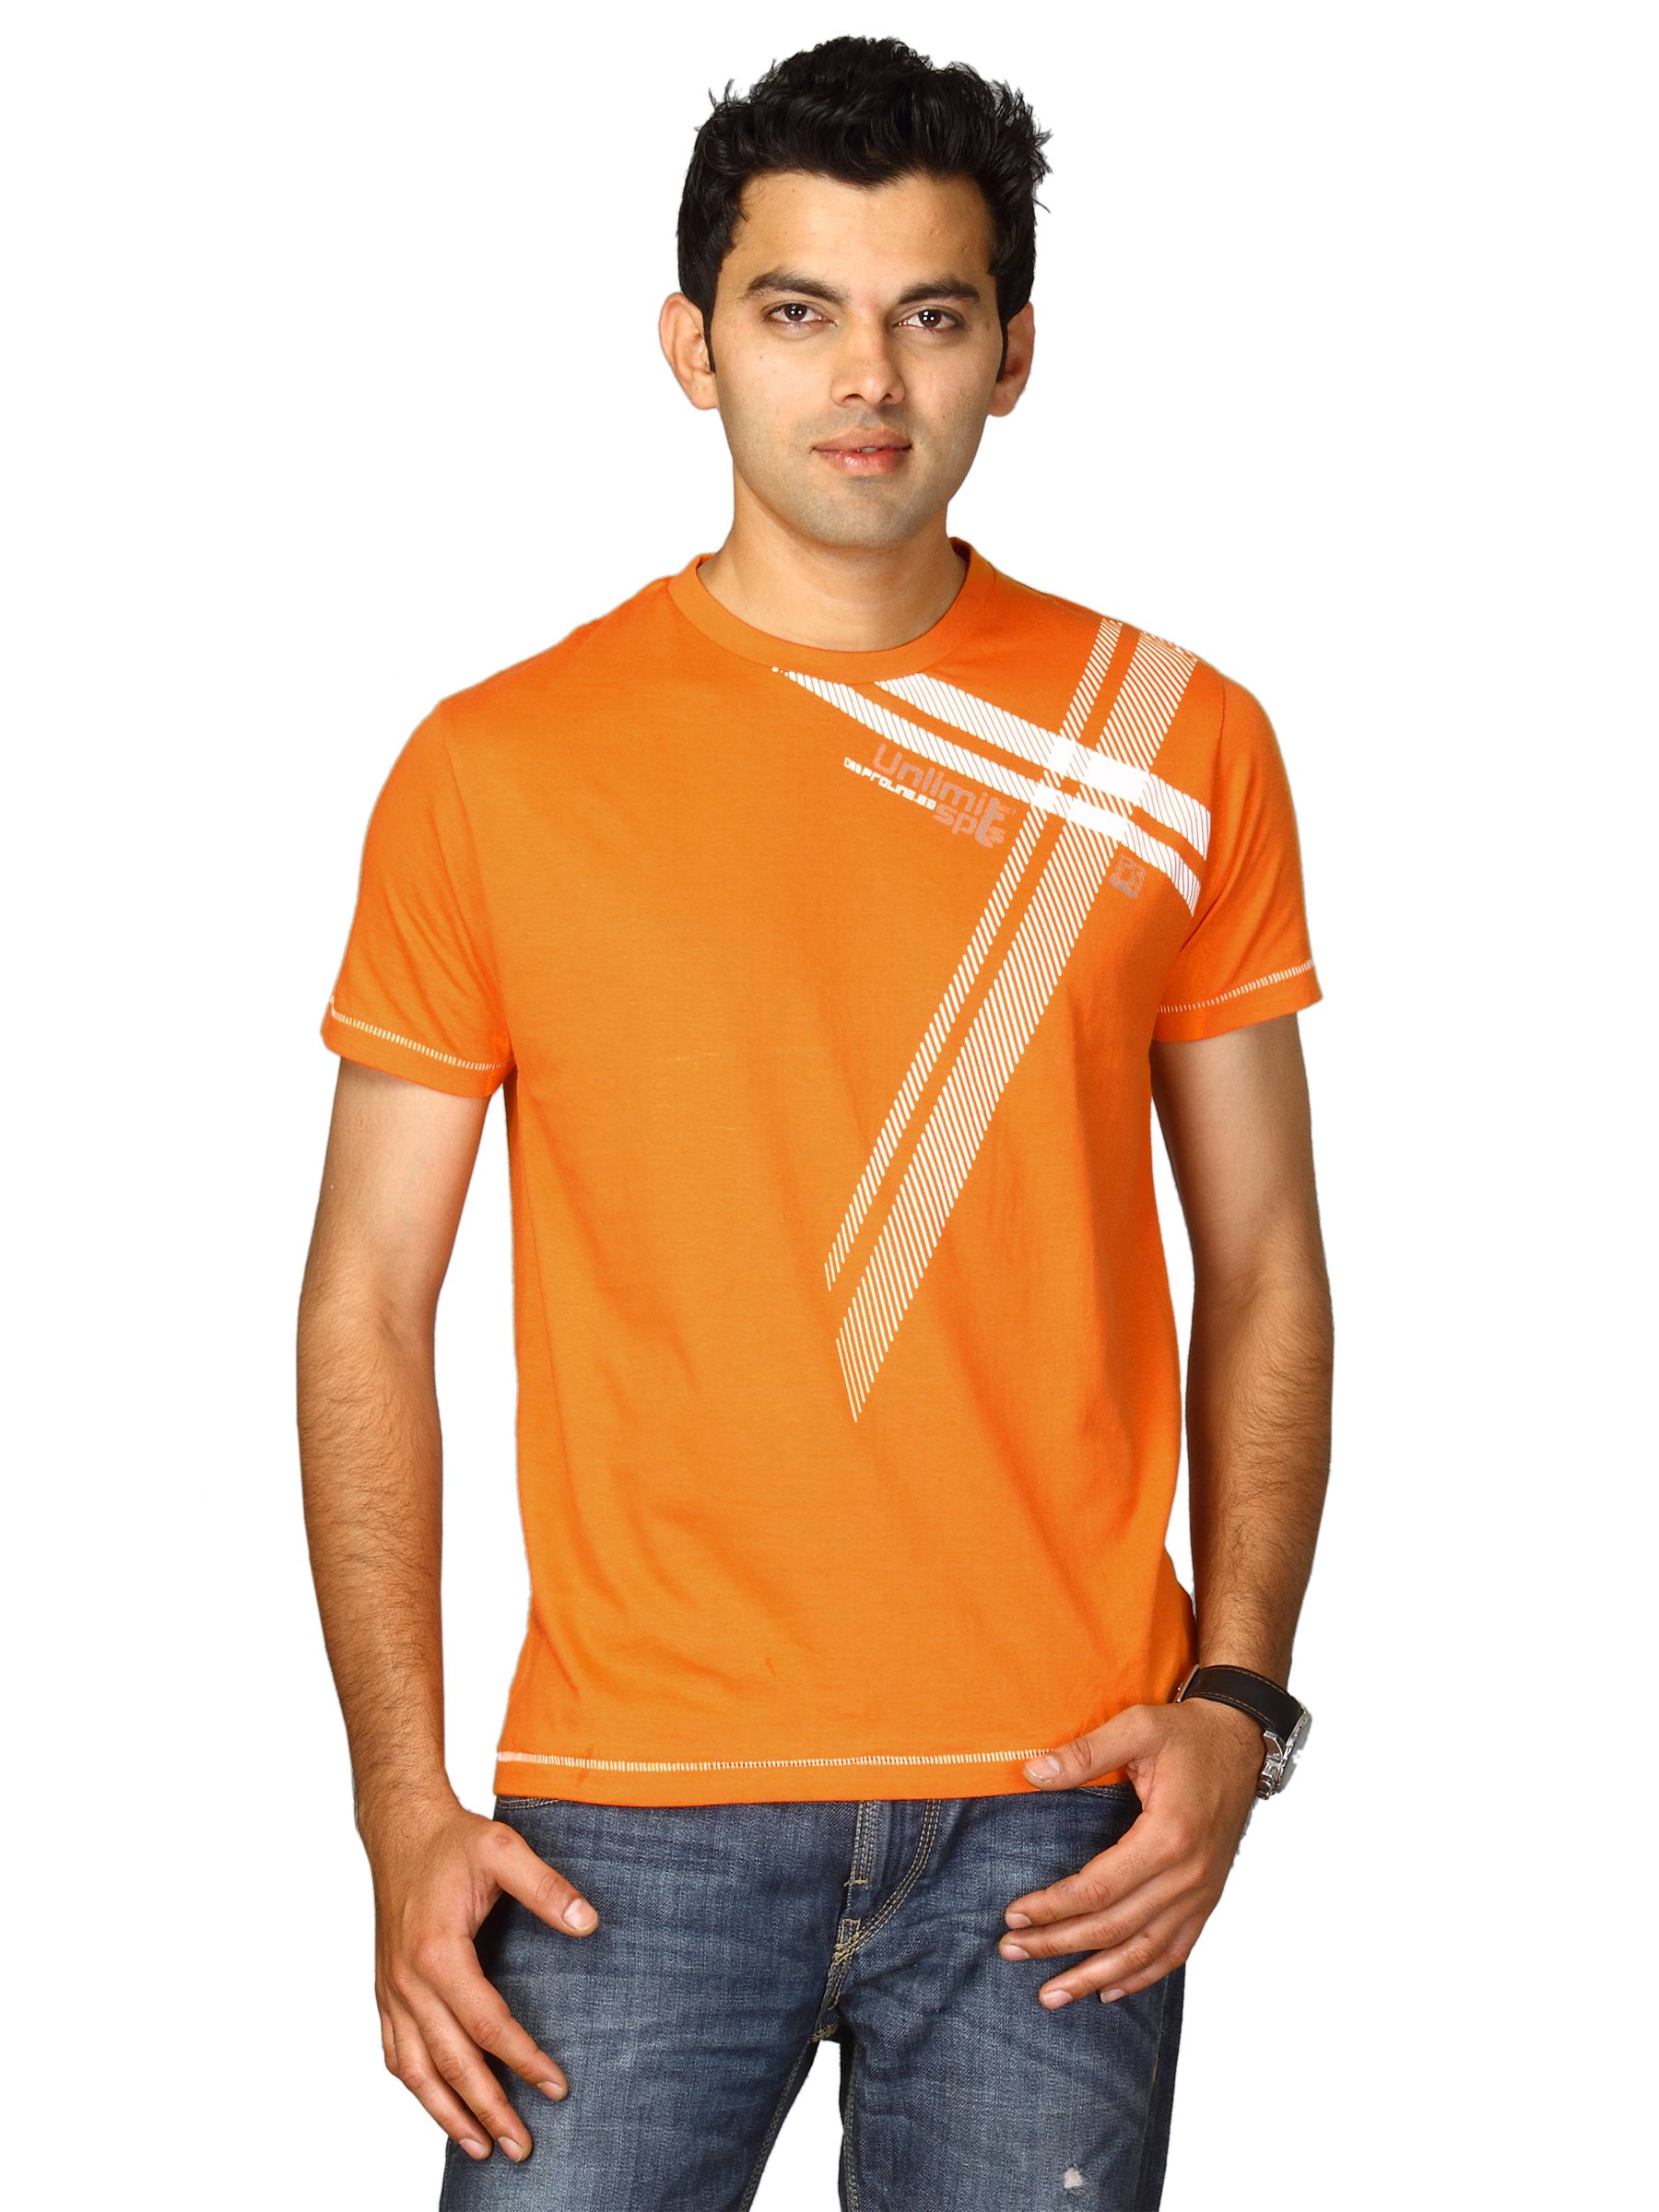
Proline Men Printed T-shirt
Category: Apparel / Topwear / Tshirts
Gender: Men
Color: Orange
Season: Fall 2011
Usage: Casual